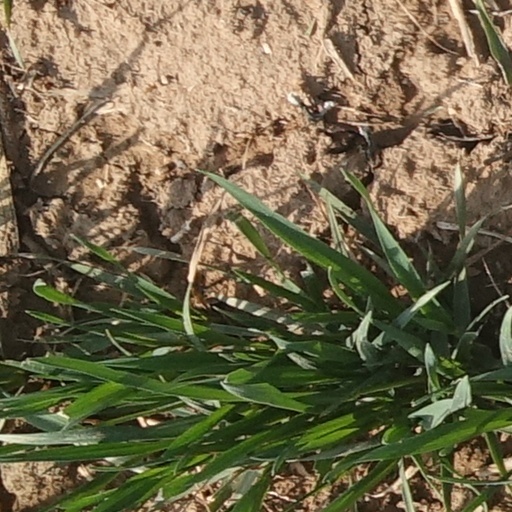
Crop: wheat